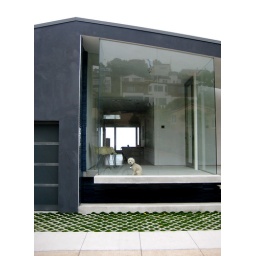
modern, soulless home with a despondent puppy in the window